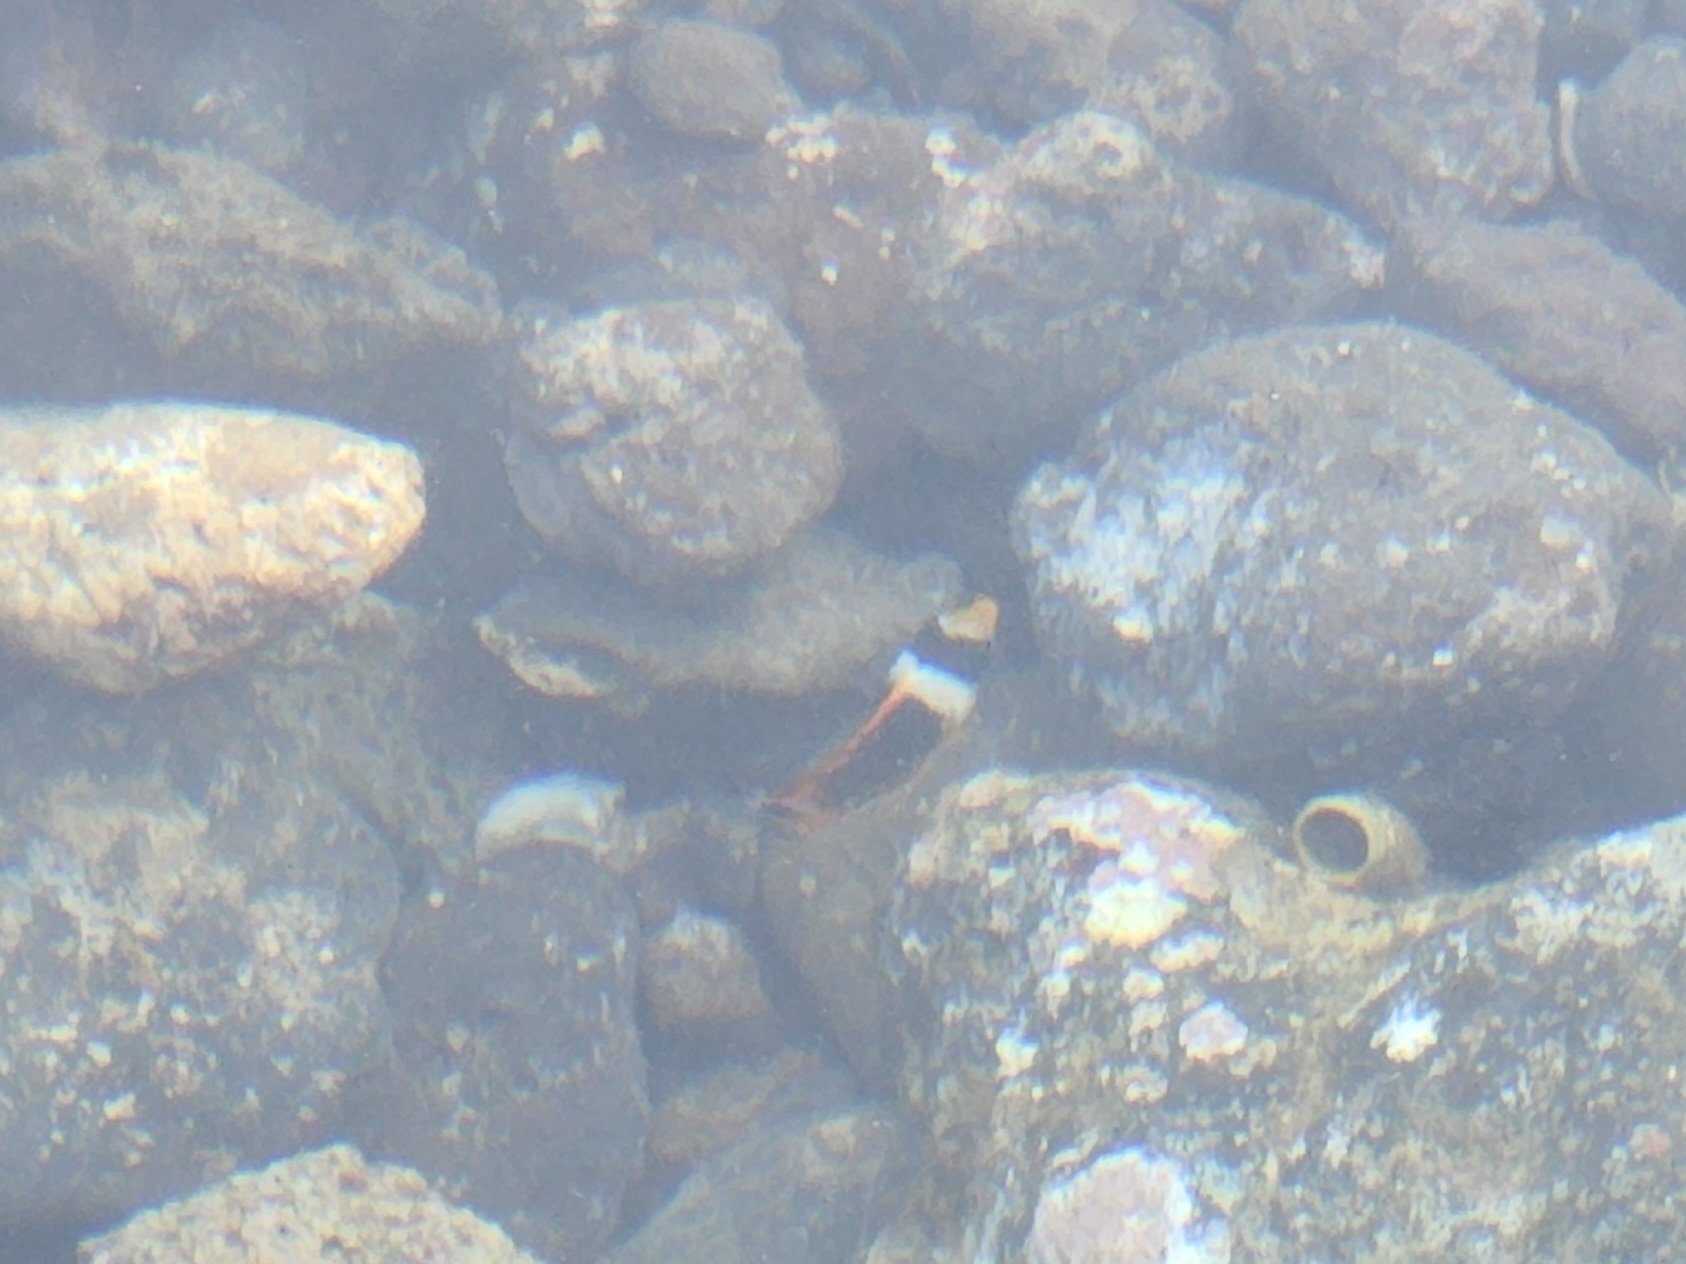
Chaetodon lunula (Raccoon Butterflyfish)